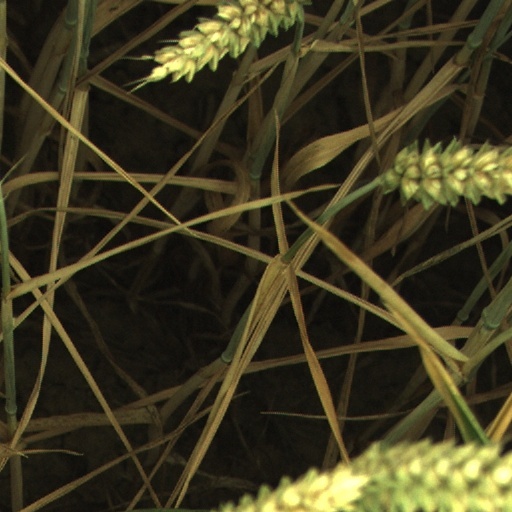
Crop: wheat